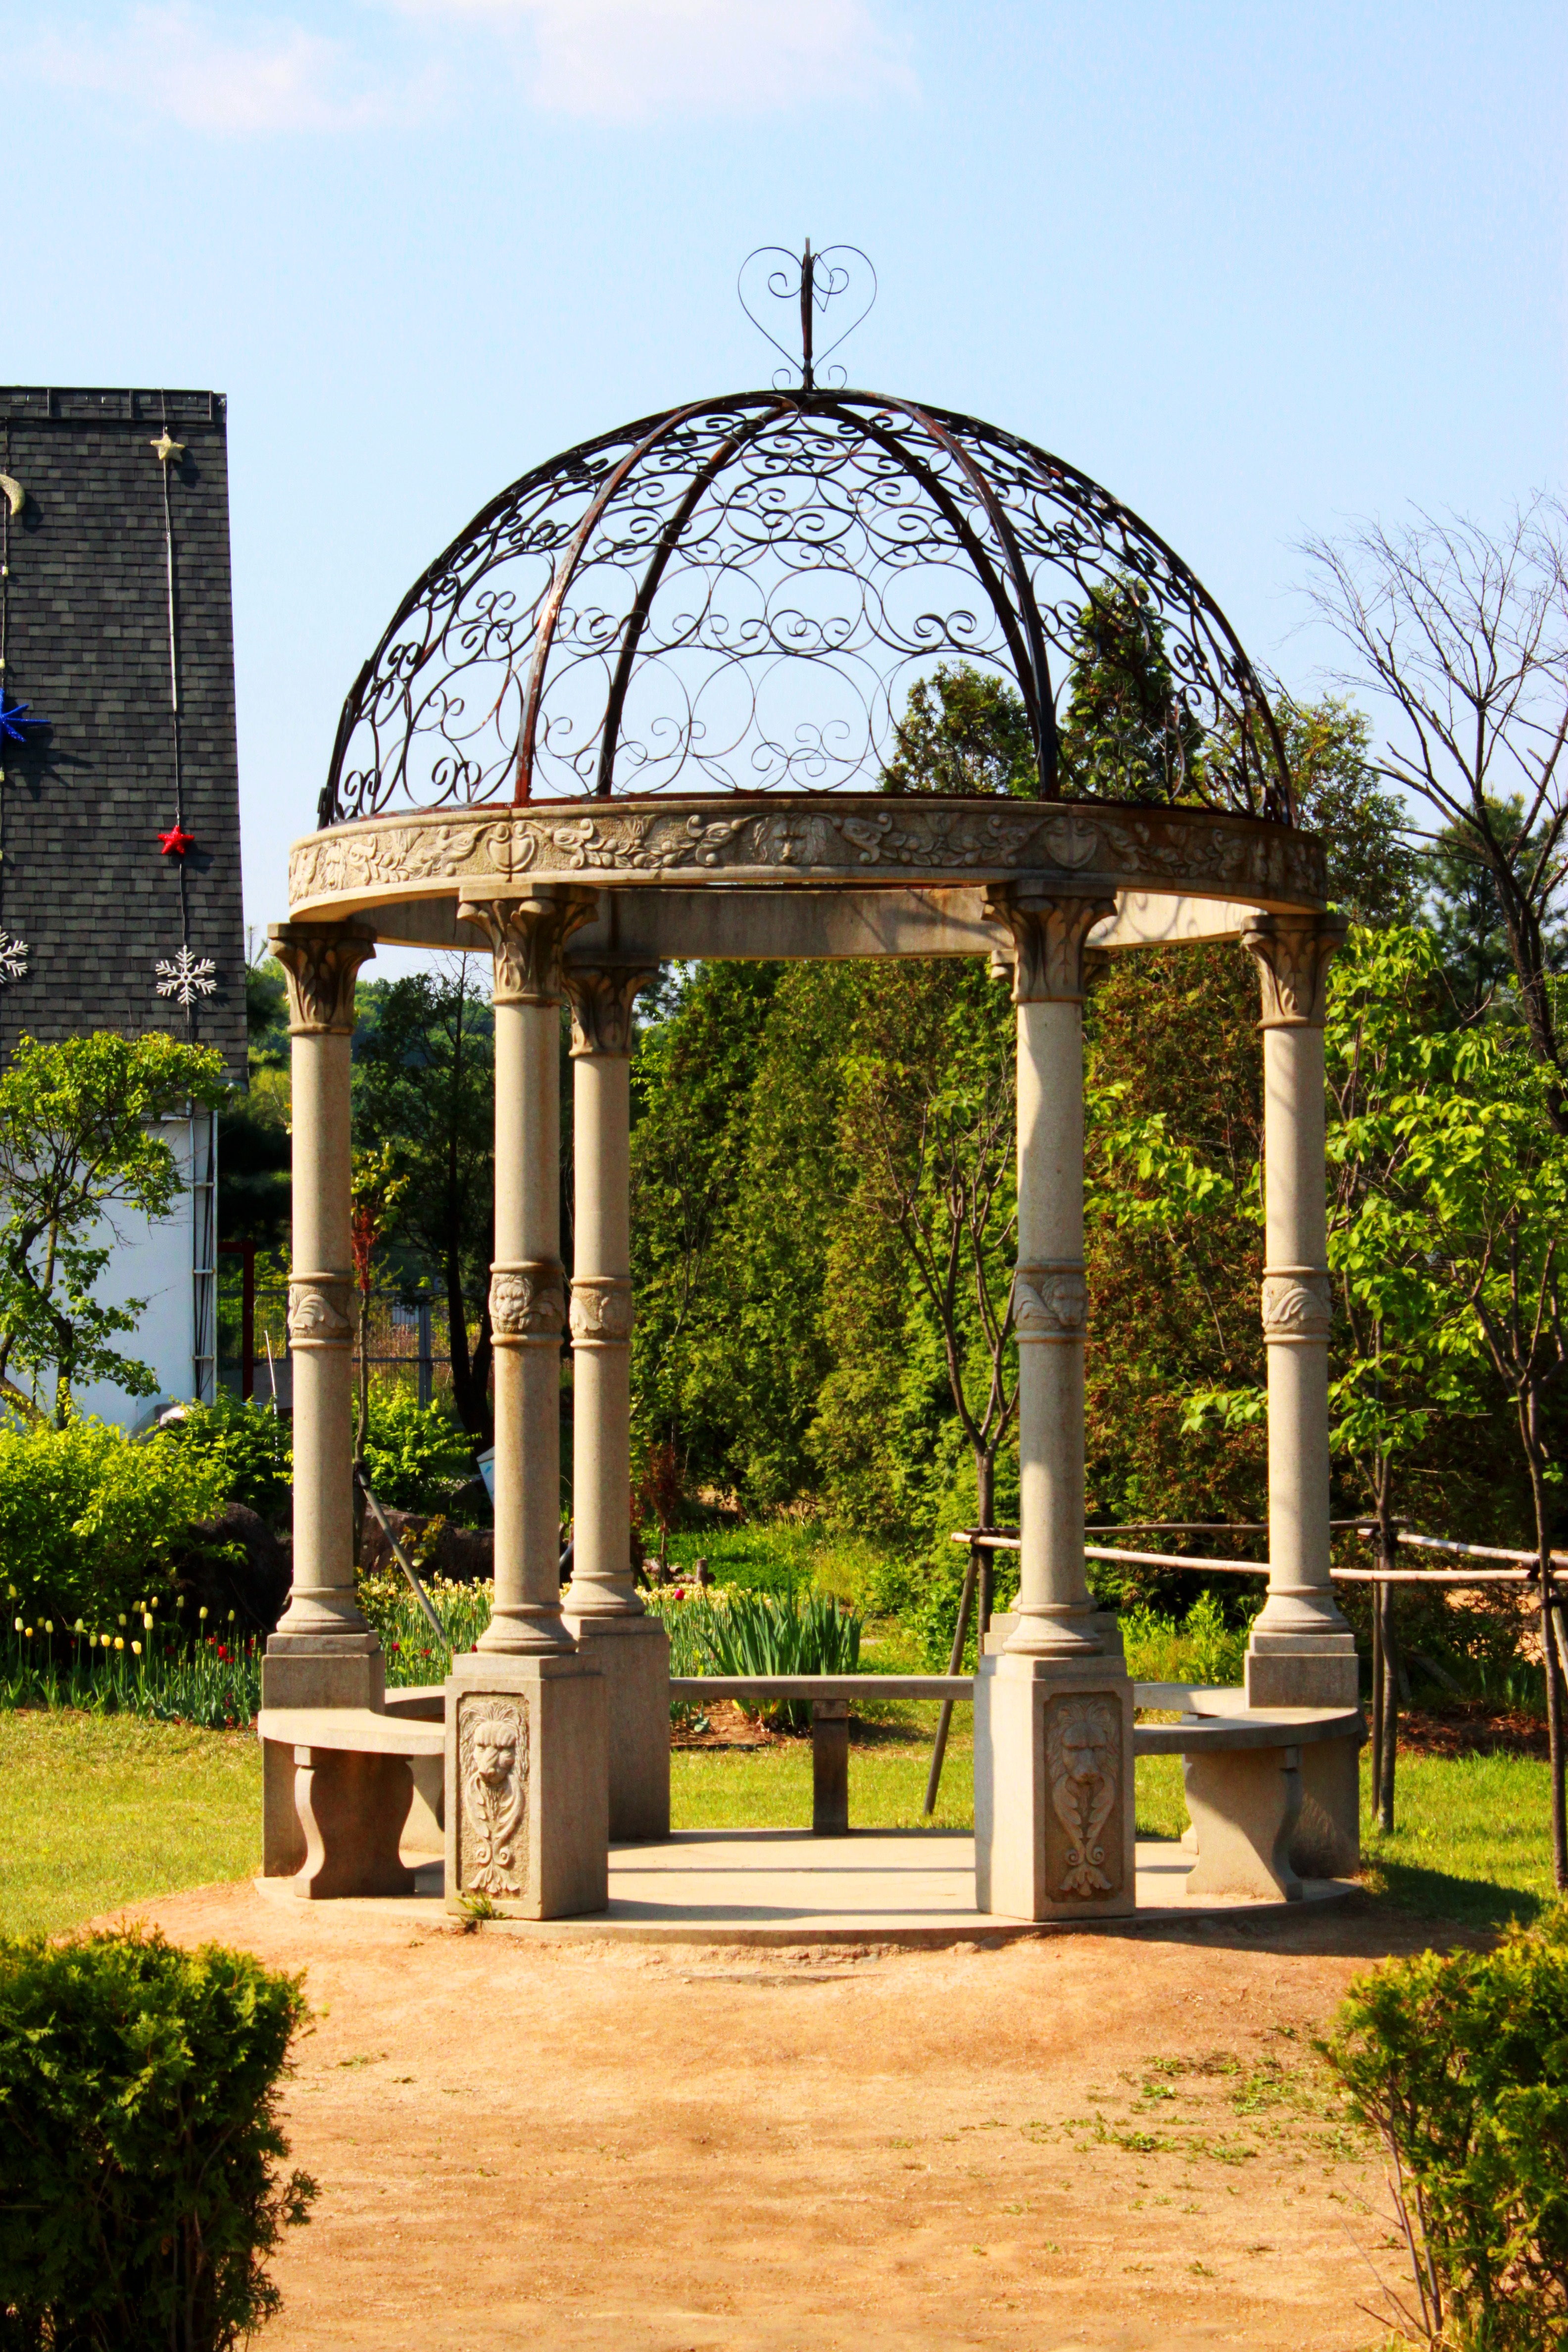
landscape, nature, architecture, chair, travel, arch, scenery, gazebo, garden, tourism, structures, shelter, korea, cool, pavilion, beautiful, fine, botanical garden, estate, tourist destination, republic of korea, a flower garden, outdoor structure